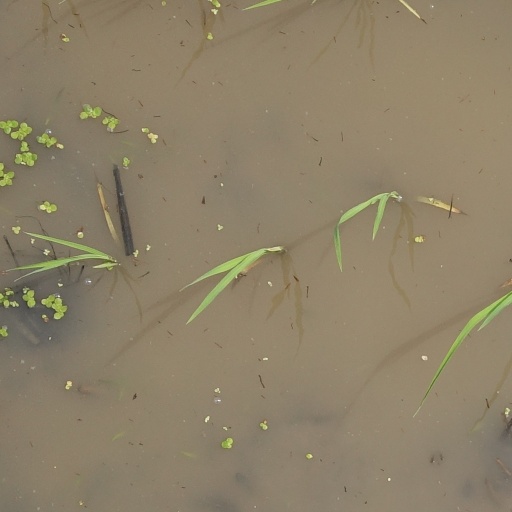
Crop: rice